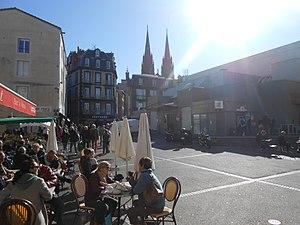
Marché Saint-Pierre sur la place Saint-Pierre, à Clermont-Ferrand, Auvergne.
La place Saint-Pierre est une place du centre-ville de Clermont-Ferrand.
Le Marché Saint-Pierre est un marché couvert de Clermont-Ferrand.